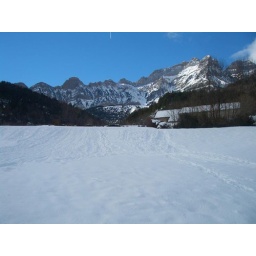
View of the mountains near the Cuniacha animal park